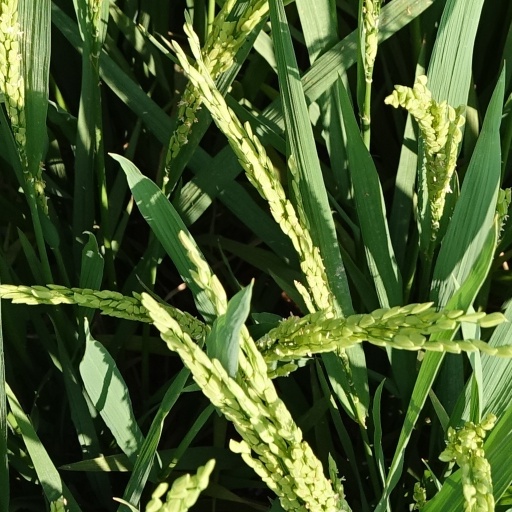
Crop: rice